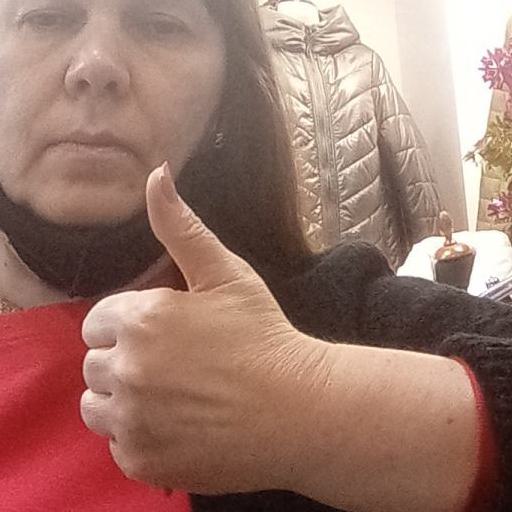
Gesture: like